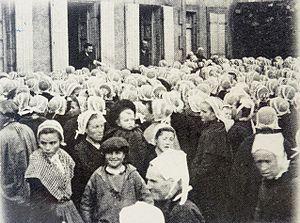
Douarnenez
La grève des sardinières est une série de grèves en 1905 et 1924 à Douarnenez et Concarneau initiée par des ouvrières de conserveries de poisson pour protester contre la pénibilité de leurs tâches et demander une augmentation de salaire. Cette grève est considérée comme une date importante des luttes féministes en France. Appelées les Penn Sardin, une chanson écrite par Claude Michel et composée par Jean-Pierre Dovilliers célèbre leur révolte.
Douarnenez [dwaʁnəne] est une commune française, située dans le département du Finistère en région Bretagne.
Penn Sardin, prononcé penn sardinn, est le nom donné à la population de Douarnenez depuis au moins le XVIIIᵉ siècle. Par extension il deviendra également celui de la coiffe des femmes de ce port de pêche dont l'importance au XIXᵉ et au début du XXᵉ siècle se fera grâce au petit poisson bleu.